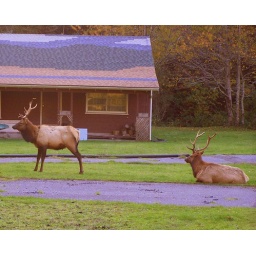
Under a big old sky | Out in a field of green